Inglewood (Harrisonburg, Virginia)

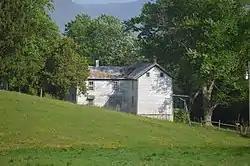
Roadside view from the west

Inglewood, also known as the Robert Gray House, is a historic home located near Harrisonburg, Rockingham County, Virginia. It was built between 1849 and 1851, and is a two-story, five-bay, double pile brick Georgian style dwelling. It has a side gable roof and interior end chimneys. The house was restored in the 1940s. Also on the property are a contributing two-story, three-bay rectangular frame cabin, reportedly used as a schoolhouse, and a mid- to late 19th-century creamery.